Tripartite-class minehunter

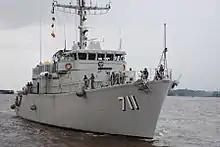
KRI "Pulau Rengat"

In the Royal Netherlands Navy, the Tripartites are known as the . The "Alkmaar"s were originally of similar design to the Belgian and French versions, with a standard displacement of and at full load. The displacement later increased to standard and at full load and then standard and at full load. The 20 mm gun that was initially mounted was removed, leaving only three 12.7 mm machine guns. Beginning in 2003, the remaining Dutch "Alkmaar"-class minehunters were upgraded with improved electronics, including Atlas Elektronik INCMS combat data system, Thales 2022 Mk III hull-mounted sonar, Atlas Seafox Mine Identification and Disposal System and a Double Eagle Mk III Mod 1 ROV.